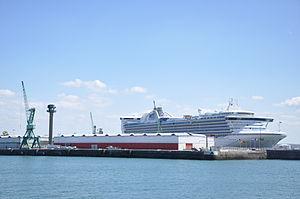
Le Star Princess au Havre (Seine-Maritime)